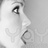
Emotion: surprise